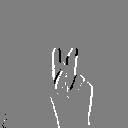
ASL letter: k